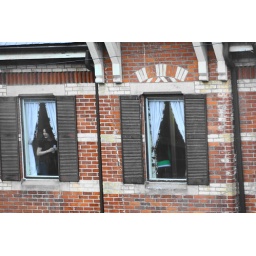
girl in windows